Southside Community Centre

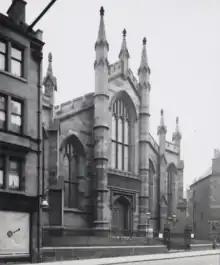
Nicolson Street United Free Church in 1914

In 1900, the United Presbyterian Church united with the Free Church and Nicolson Street joined the newly formed United Free Church. Some members left with the departure of Christie's successor Campbell Macleroy in 1909. Under Macleroy's successor George Wyllie Howie, however, the congregation tripled. Howie also oversaw the establishment of a women's guild of friendship, a men's club, and Scout and Guide troops. The halls were also extended and a pipe organ installed during his ministry.